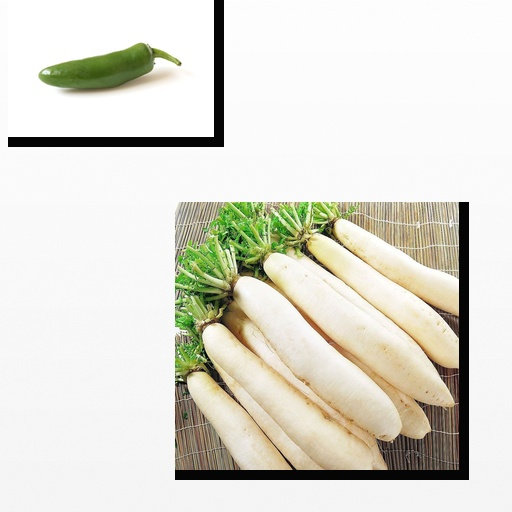
Food items: jalapeno, radish